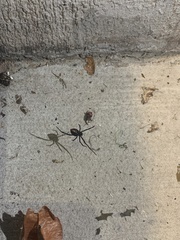
Species: Lactrodectus_hesperus